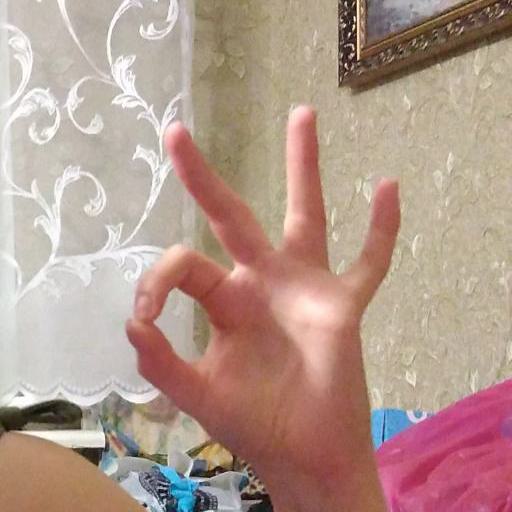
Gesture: ok